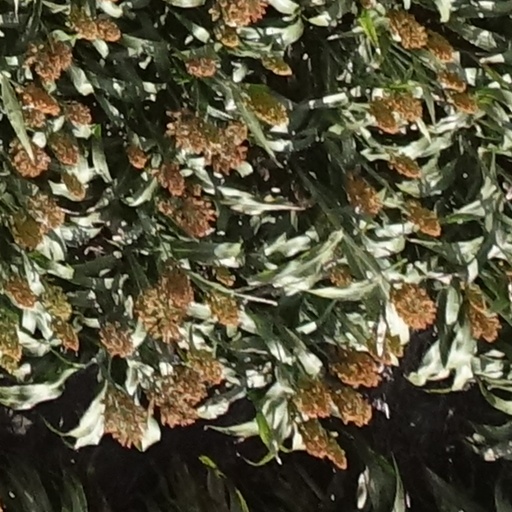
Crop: sorghum